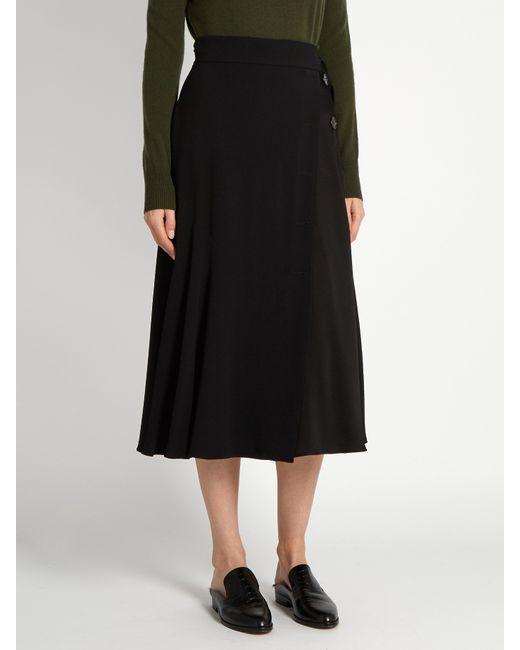
Loose Fit knielanger schwarzer Rock für Damen